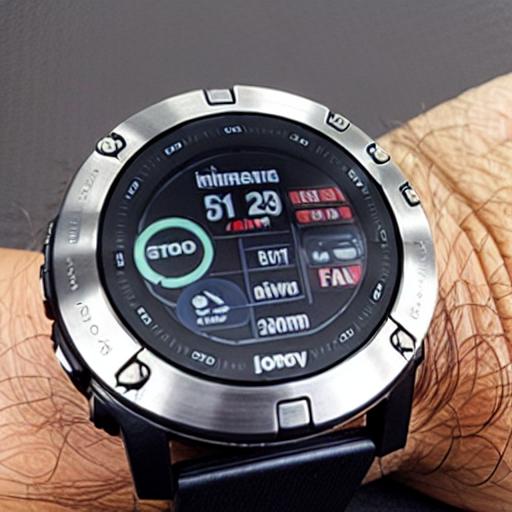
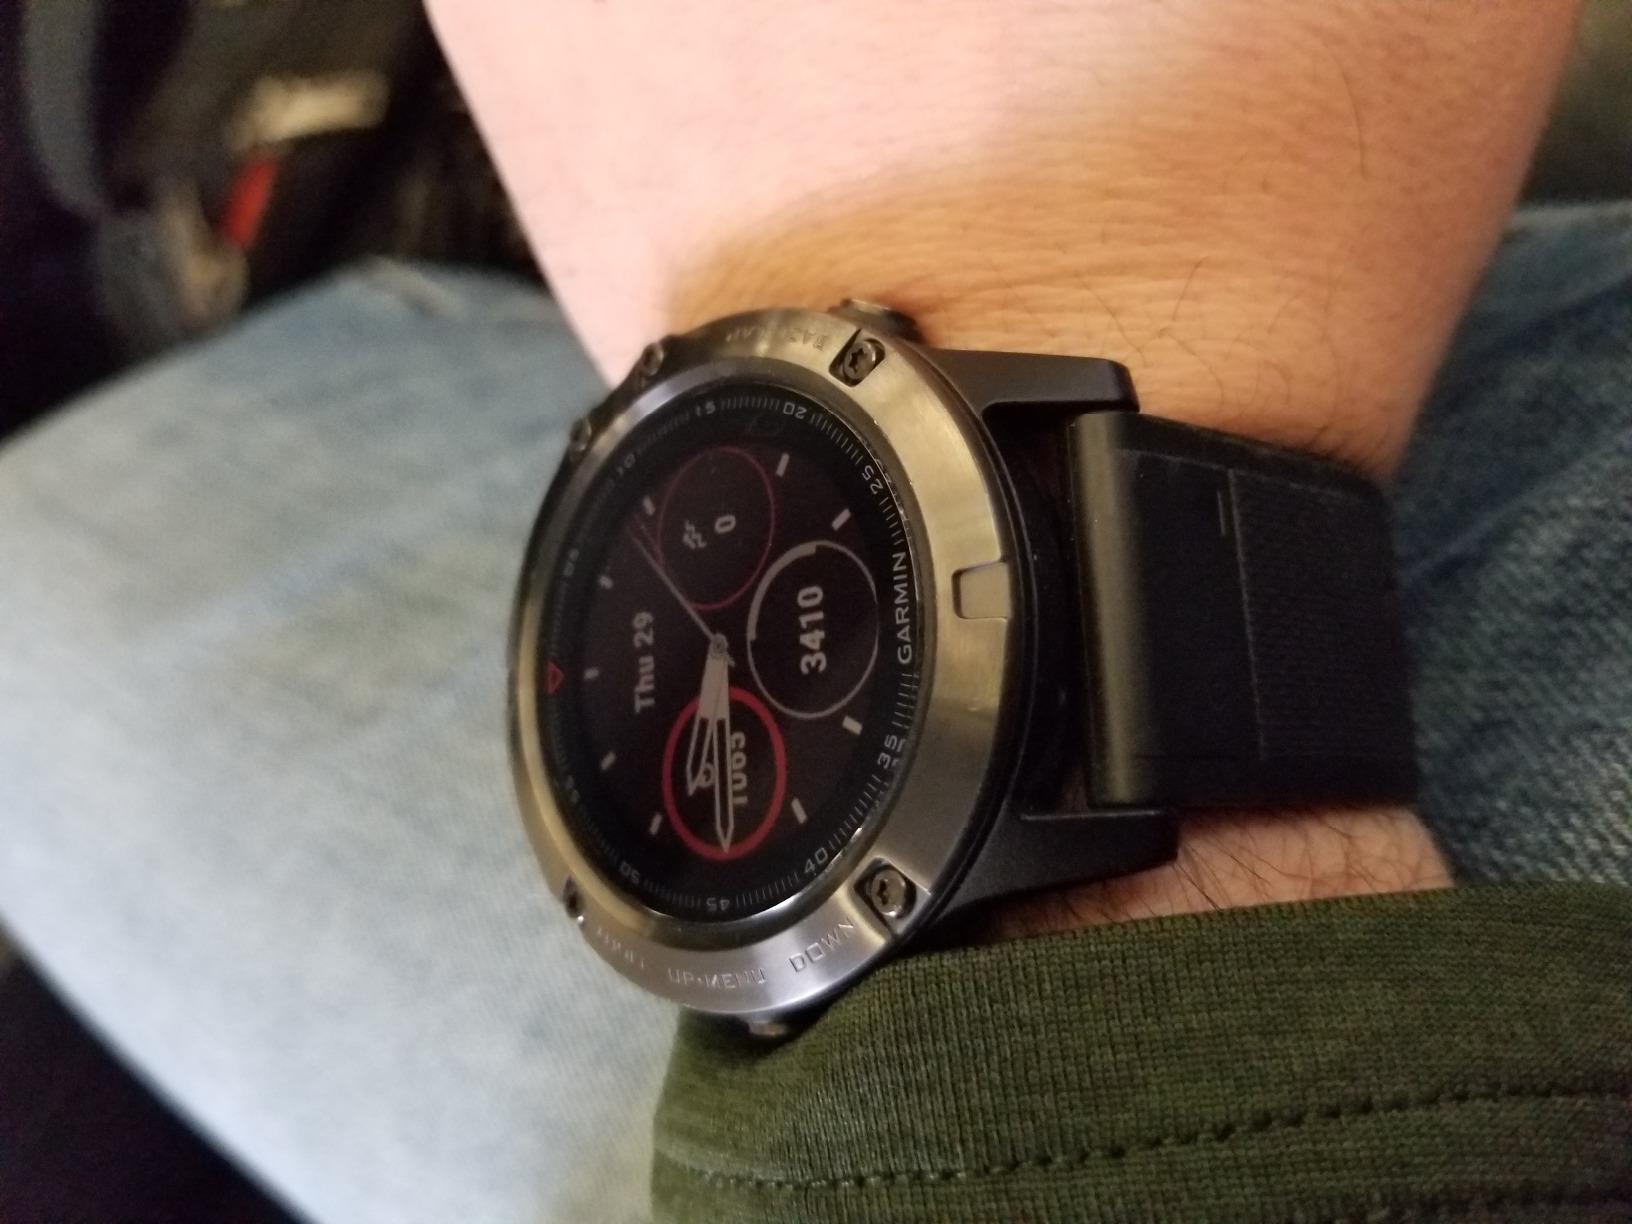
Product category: smartwatch
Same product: no